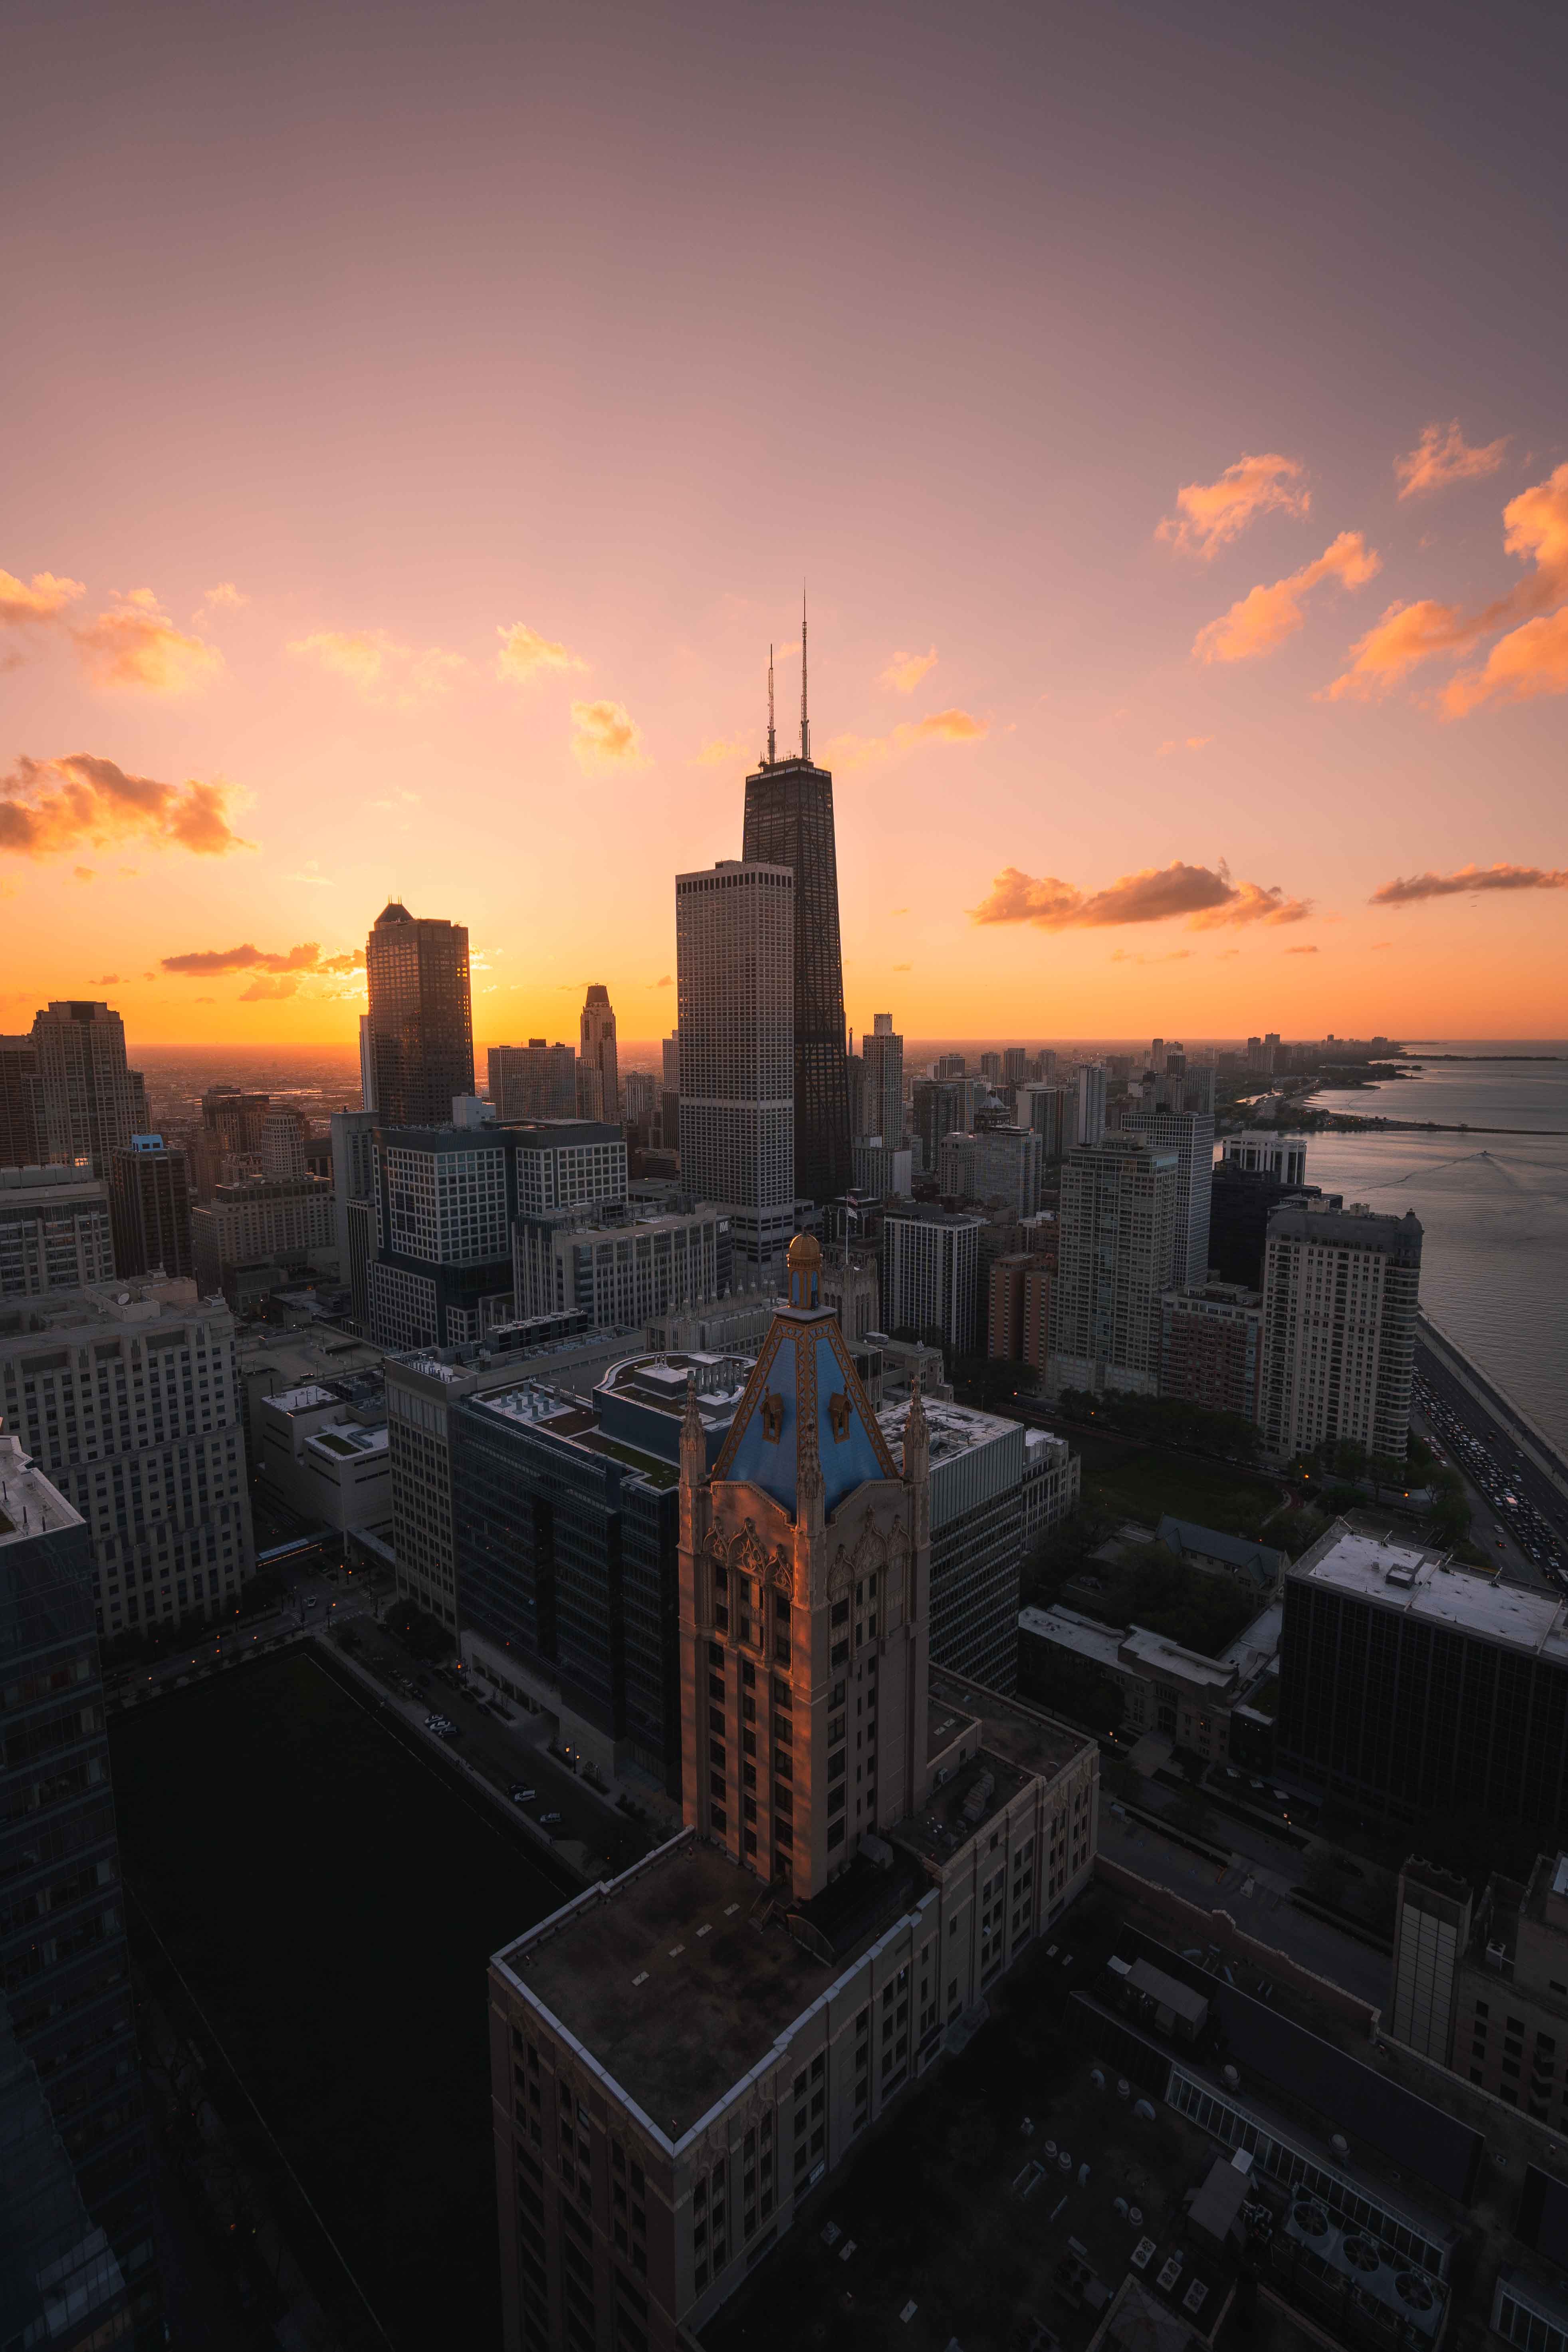
sky, metropolitan area, city, cityscape, urban area, metropolis, skyscraper, horizon, human settlement, skyline, dusk, daytime, sunset, morning, tower block, downtown, water, evening, building, architecture, afterglow, sunrise, cloud, tower, world, dawn, reflection, photography, sea, landscape, night